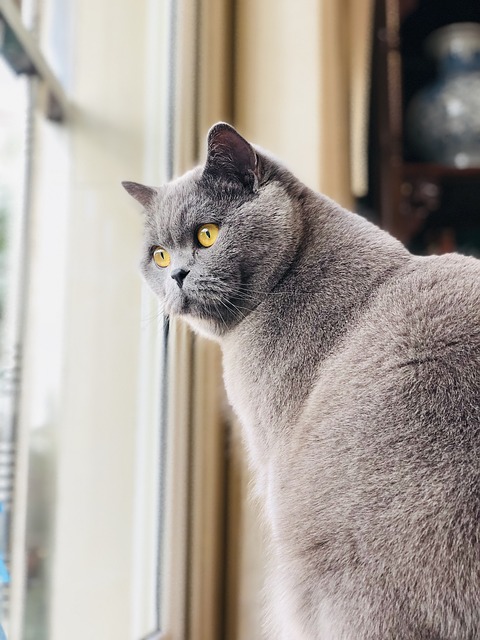
Label: cat